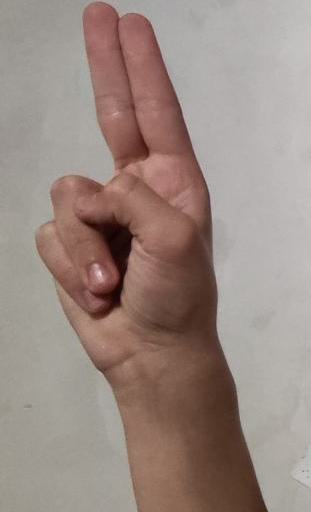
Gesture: two_up